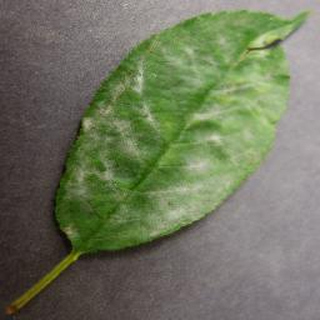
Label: cherry_powdery_mildew